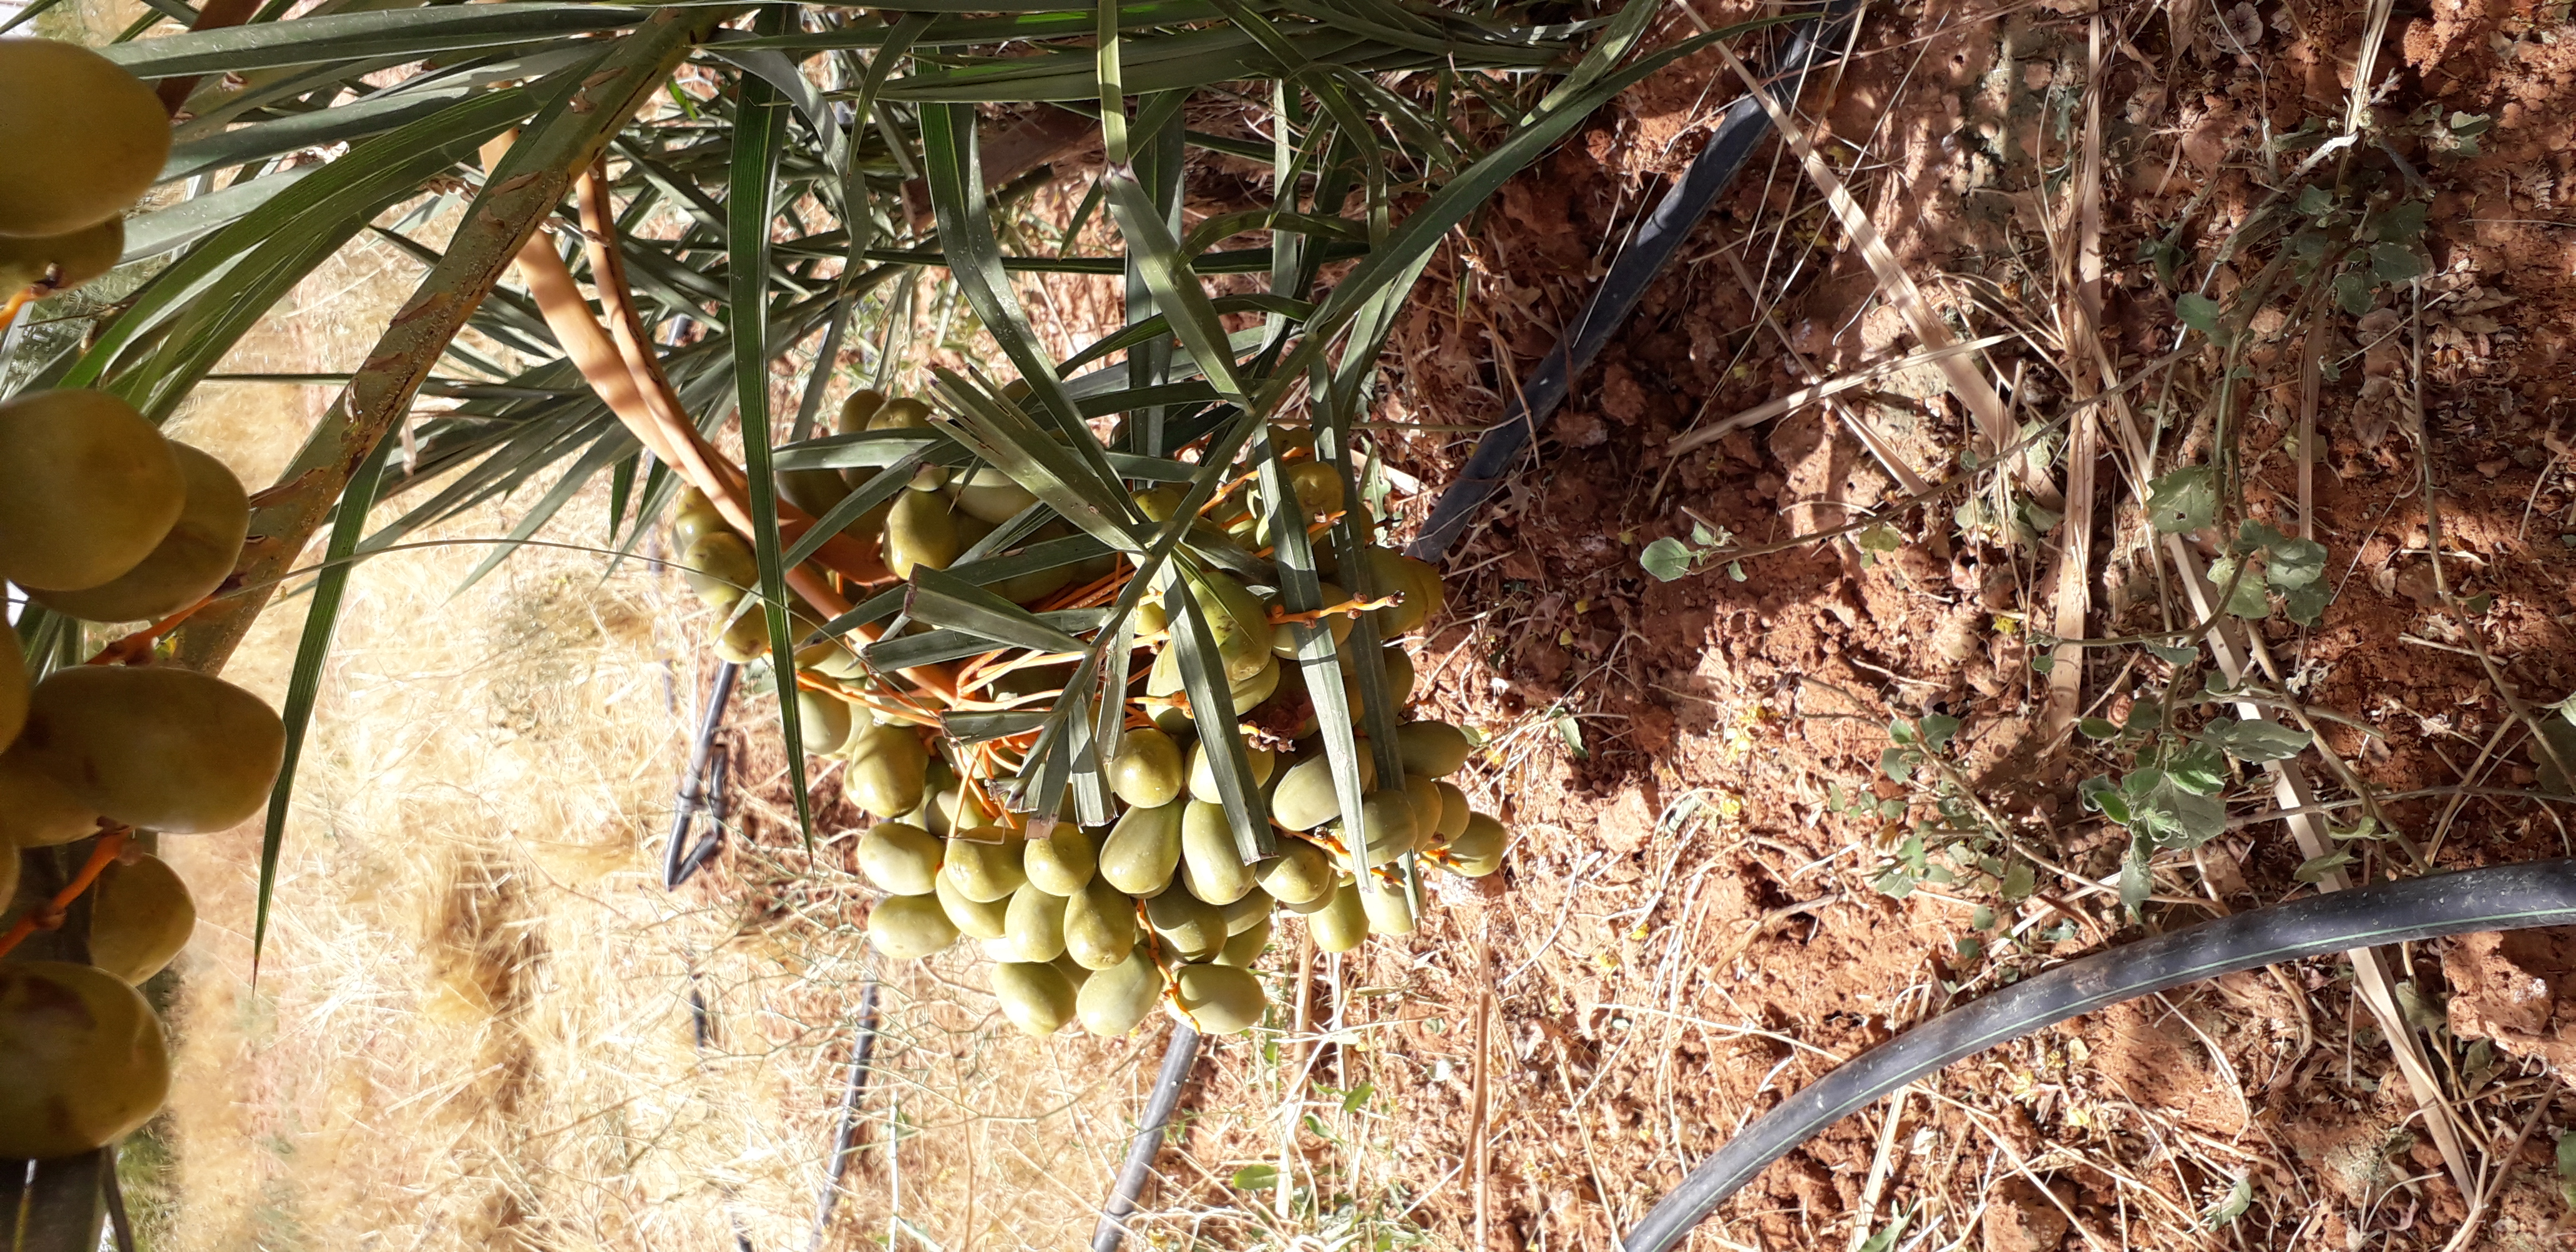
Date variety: Boufagous